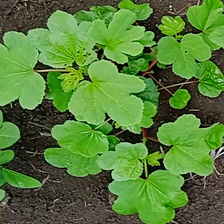
Weed species: Little_Mallow(Malva parviflora)